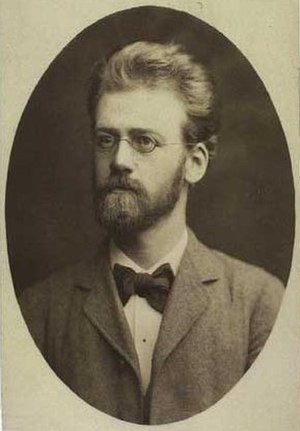
Johan Erik Vesti Boas
Johan Erik Vesti Boas var en dansk zoolog.